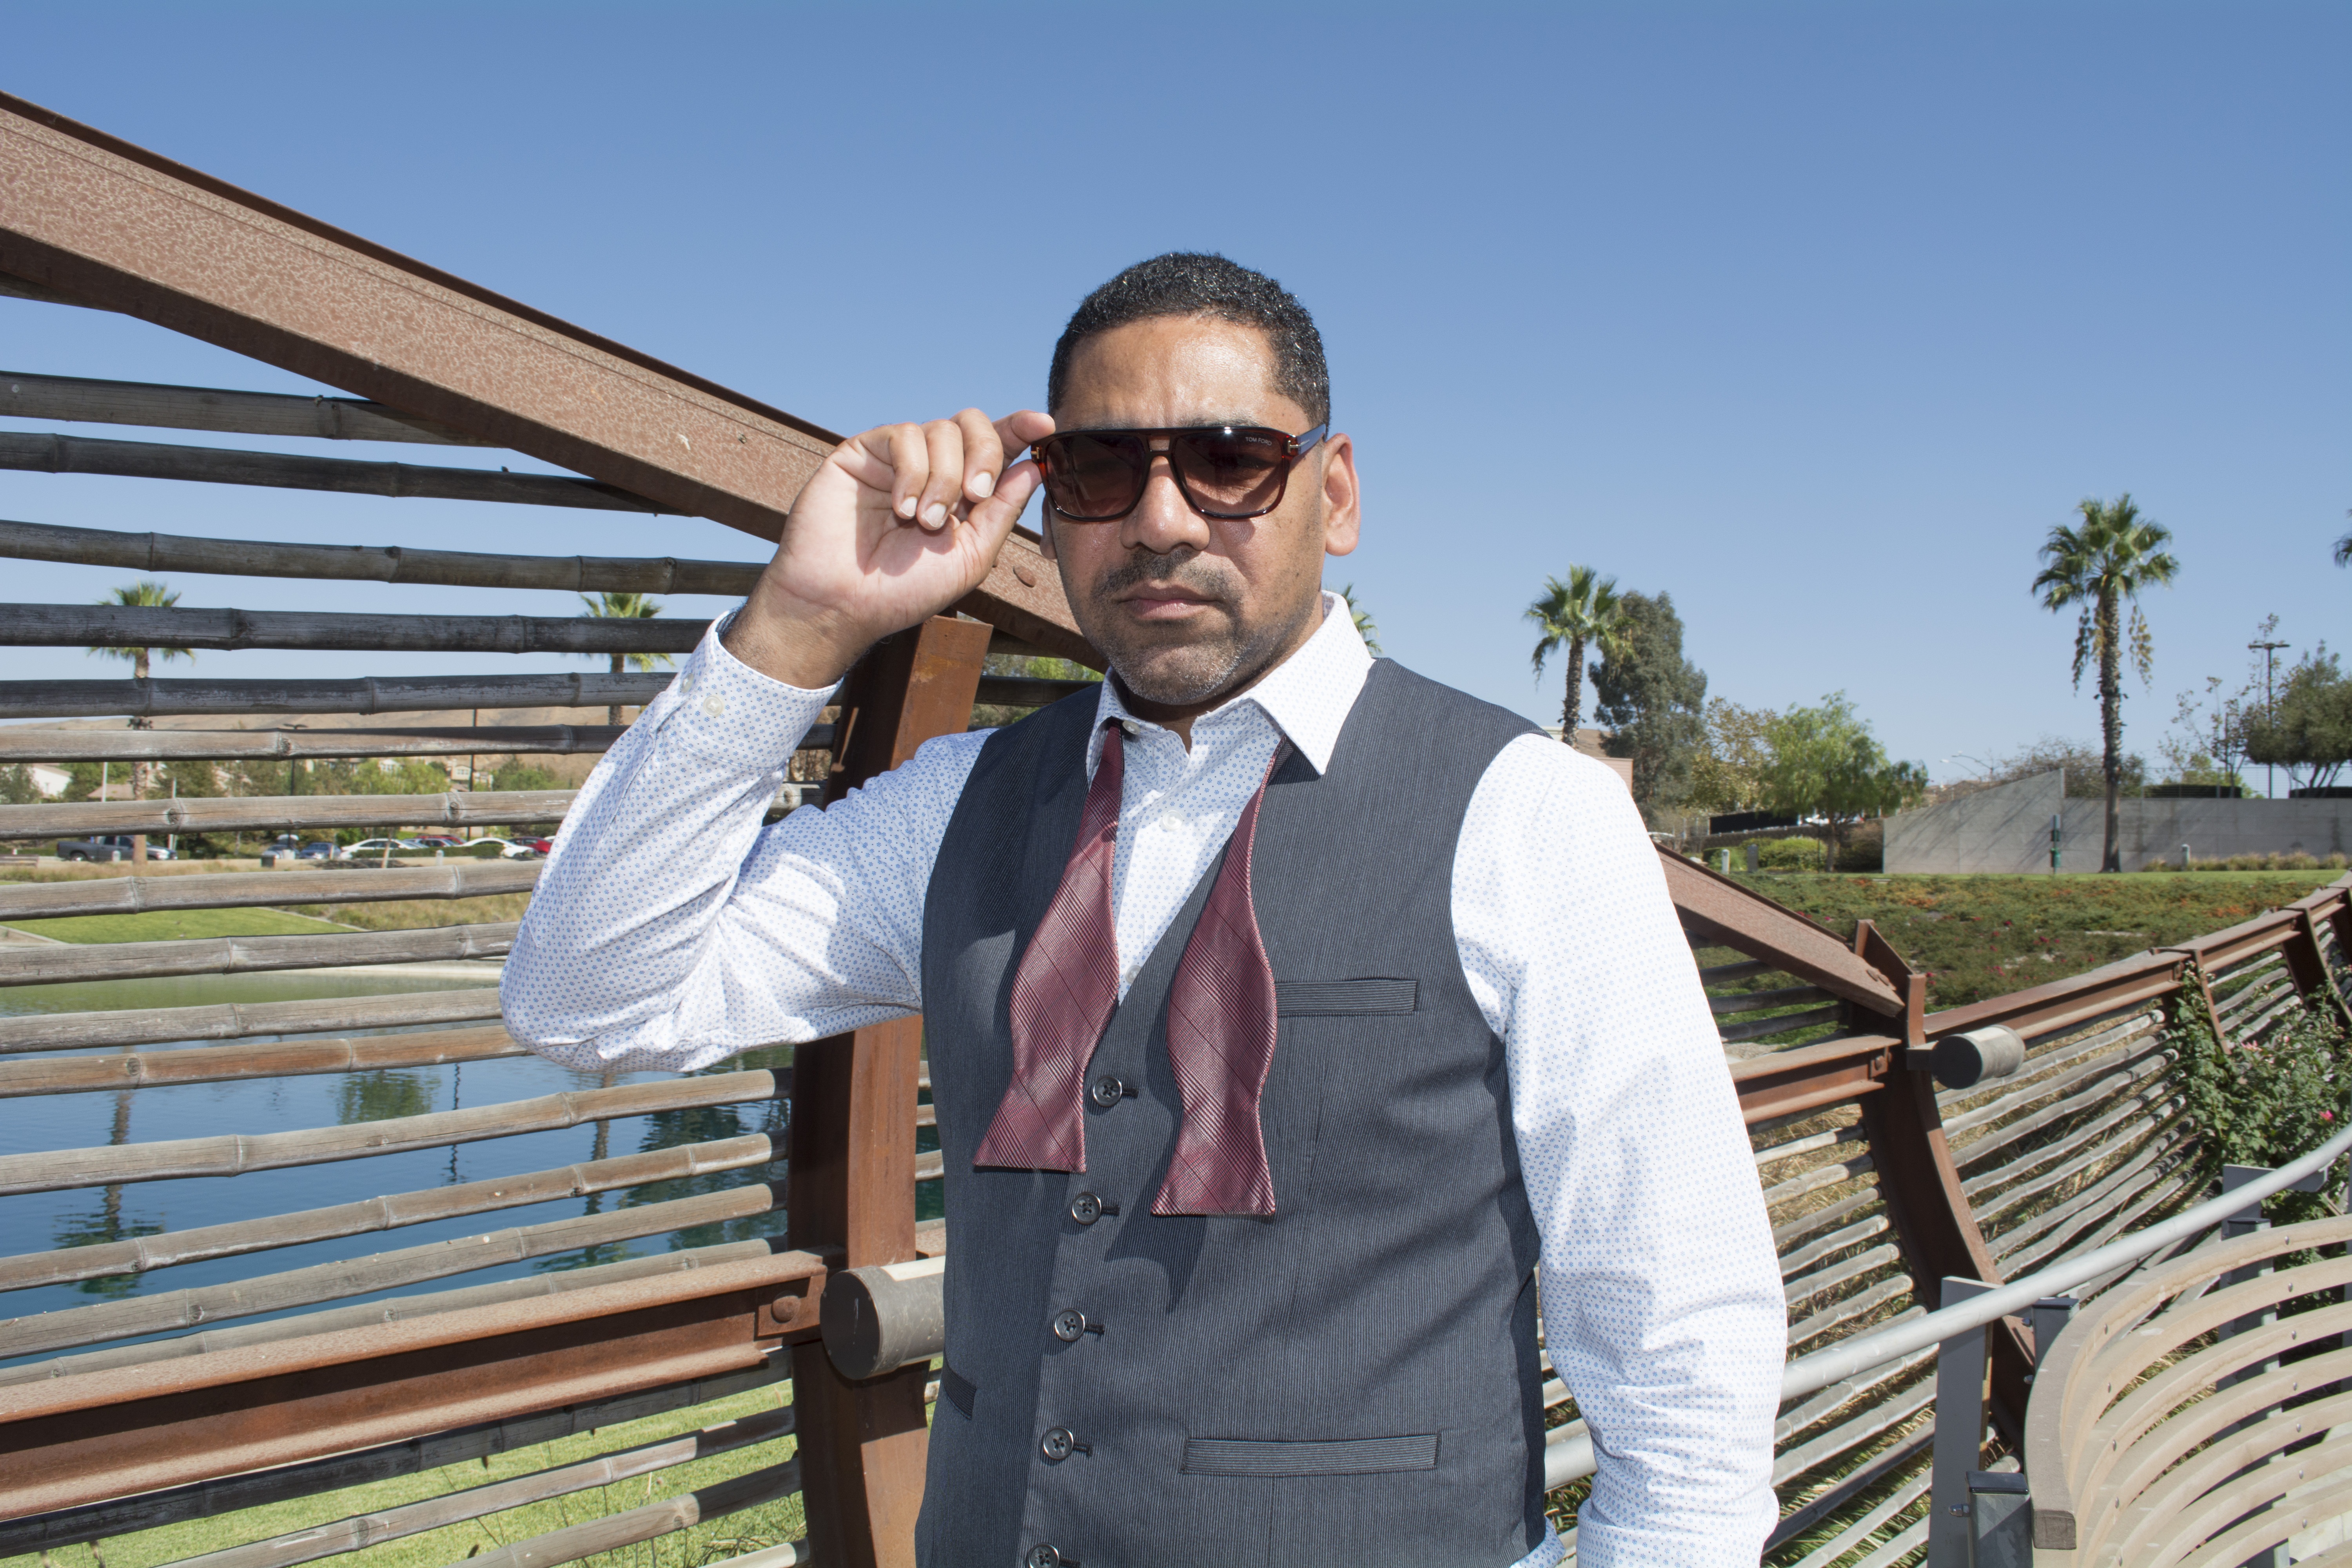
man, person, suit, male, thinking, model, color, tie, fashion, shirt, men, sunglasses, elegant, handsome, good looking, bold